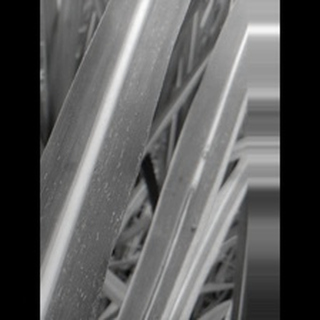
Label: sugarcane_mosaic